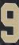
Number: 9